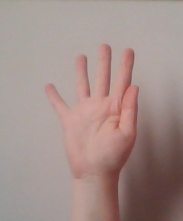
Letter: sheen